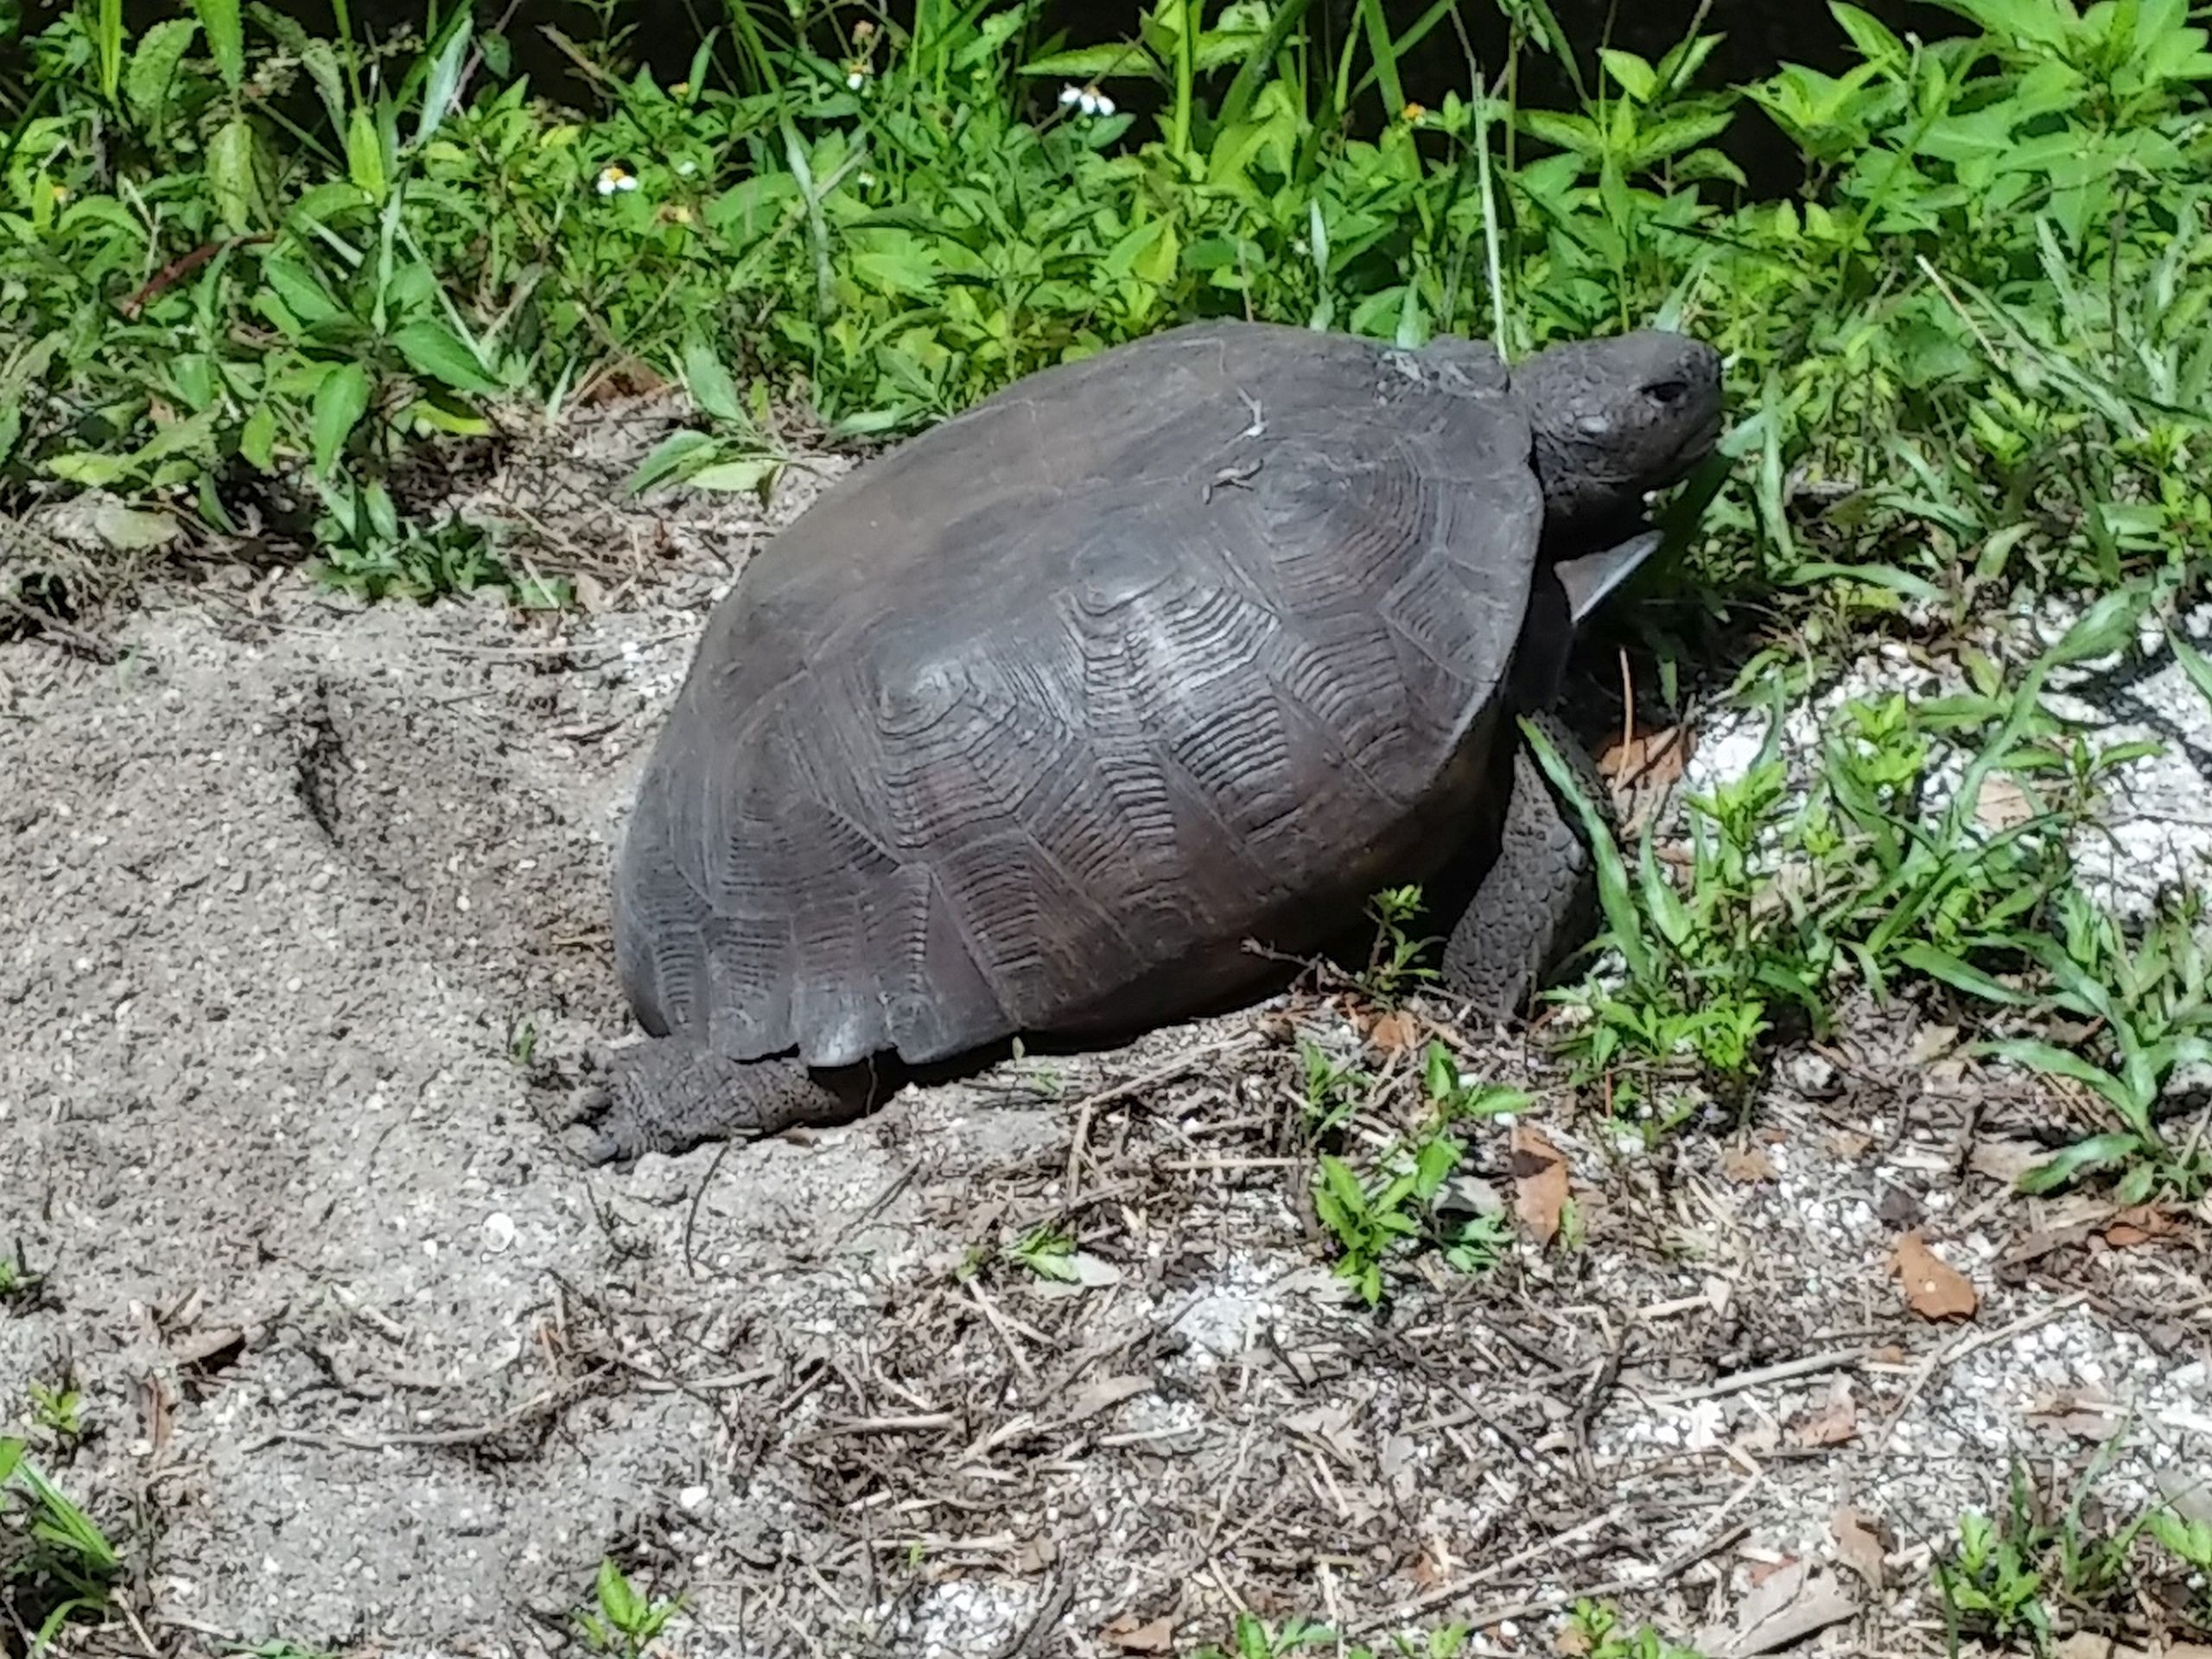
wildlife, turtle, reptile, fauna, tortoise, vertebrate, box turtle, common snapping turtle, emydidae